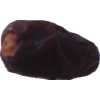
Label: dates